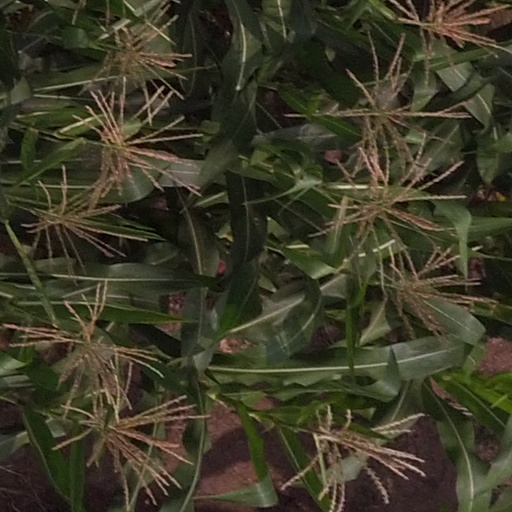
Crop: maize; corn